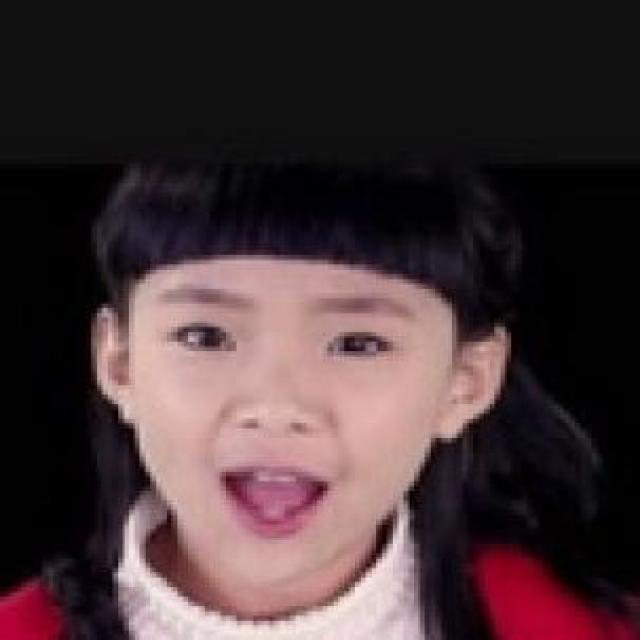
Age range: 0-12